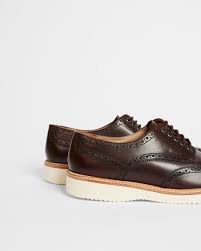
Label: Brogue